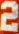
Number: 2